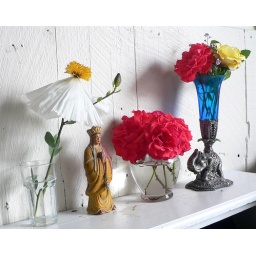
A flower in a drinking glass, vase full of roses, somebody praying and an elephant burdened with blooms.